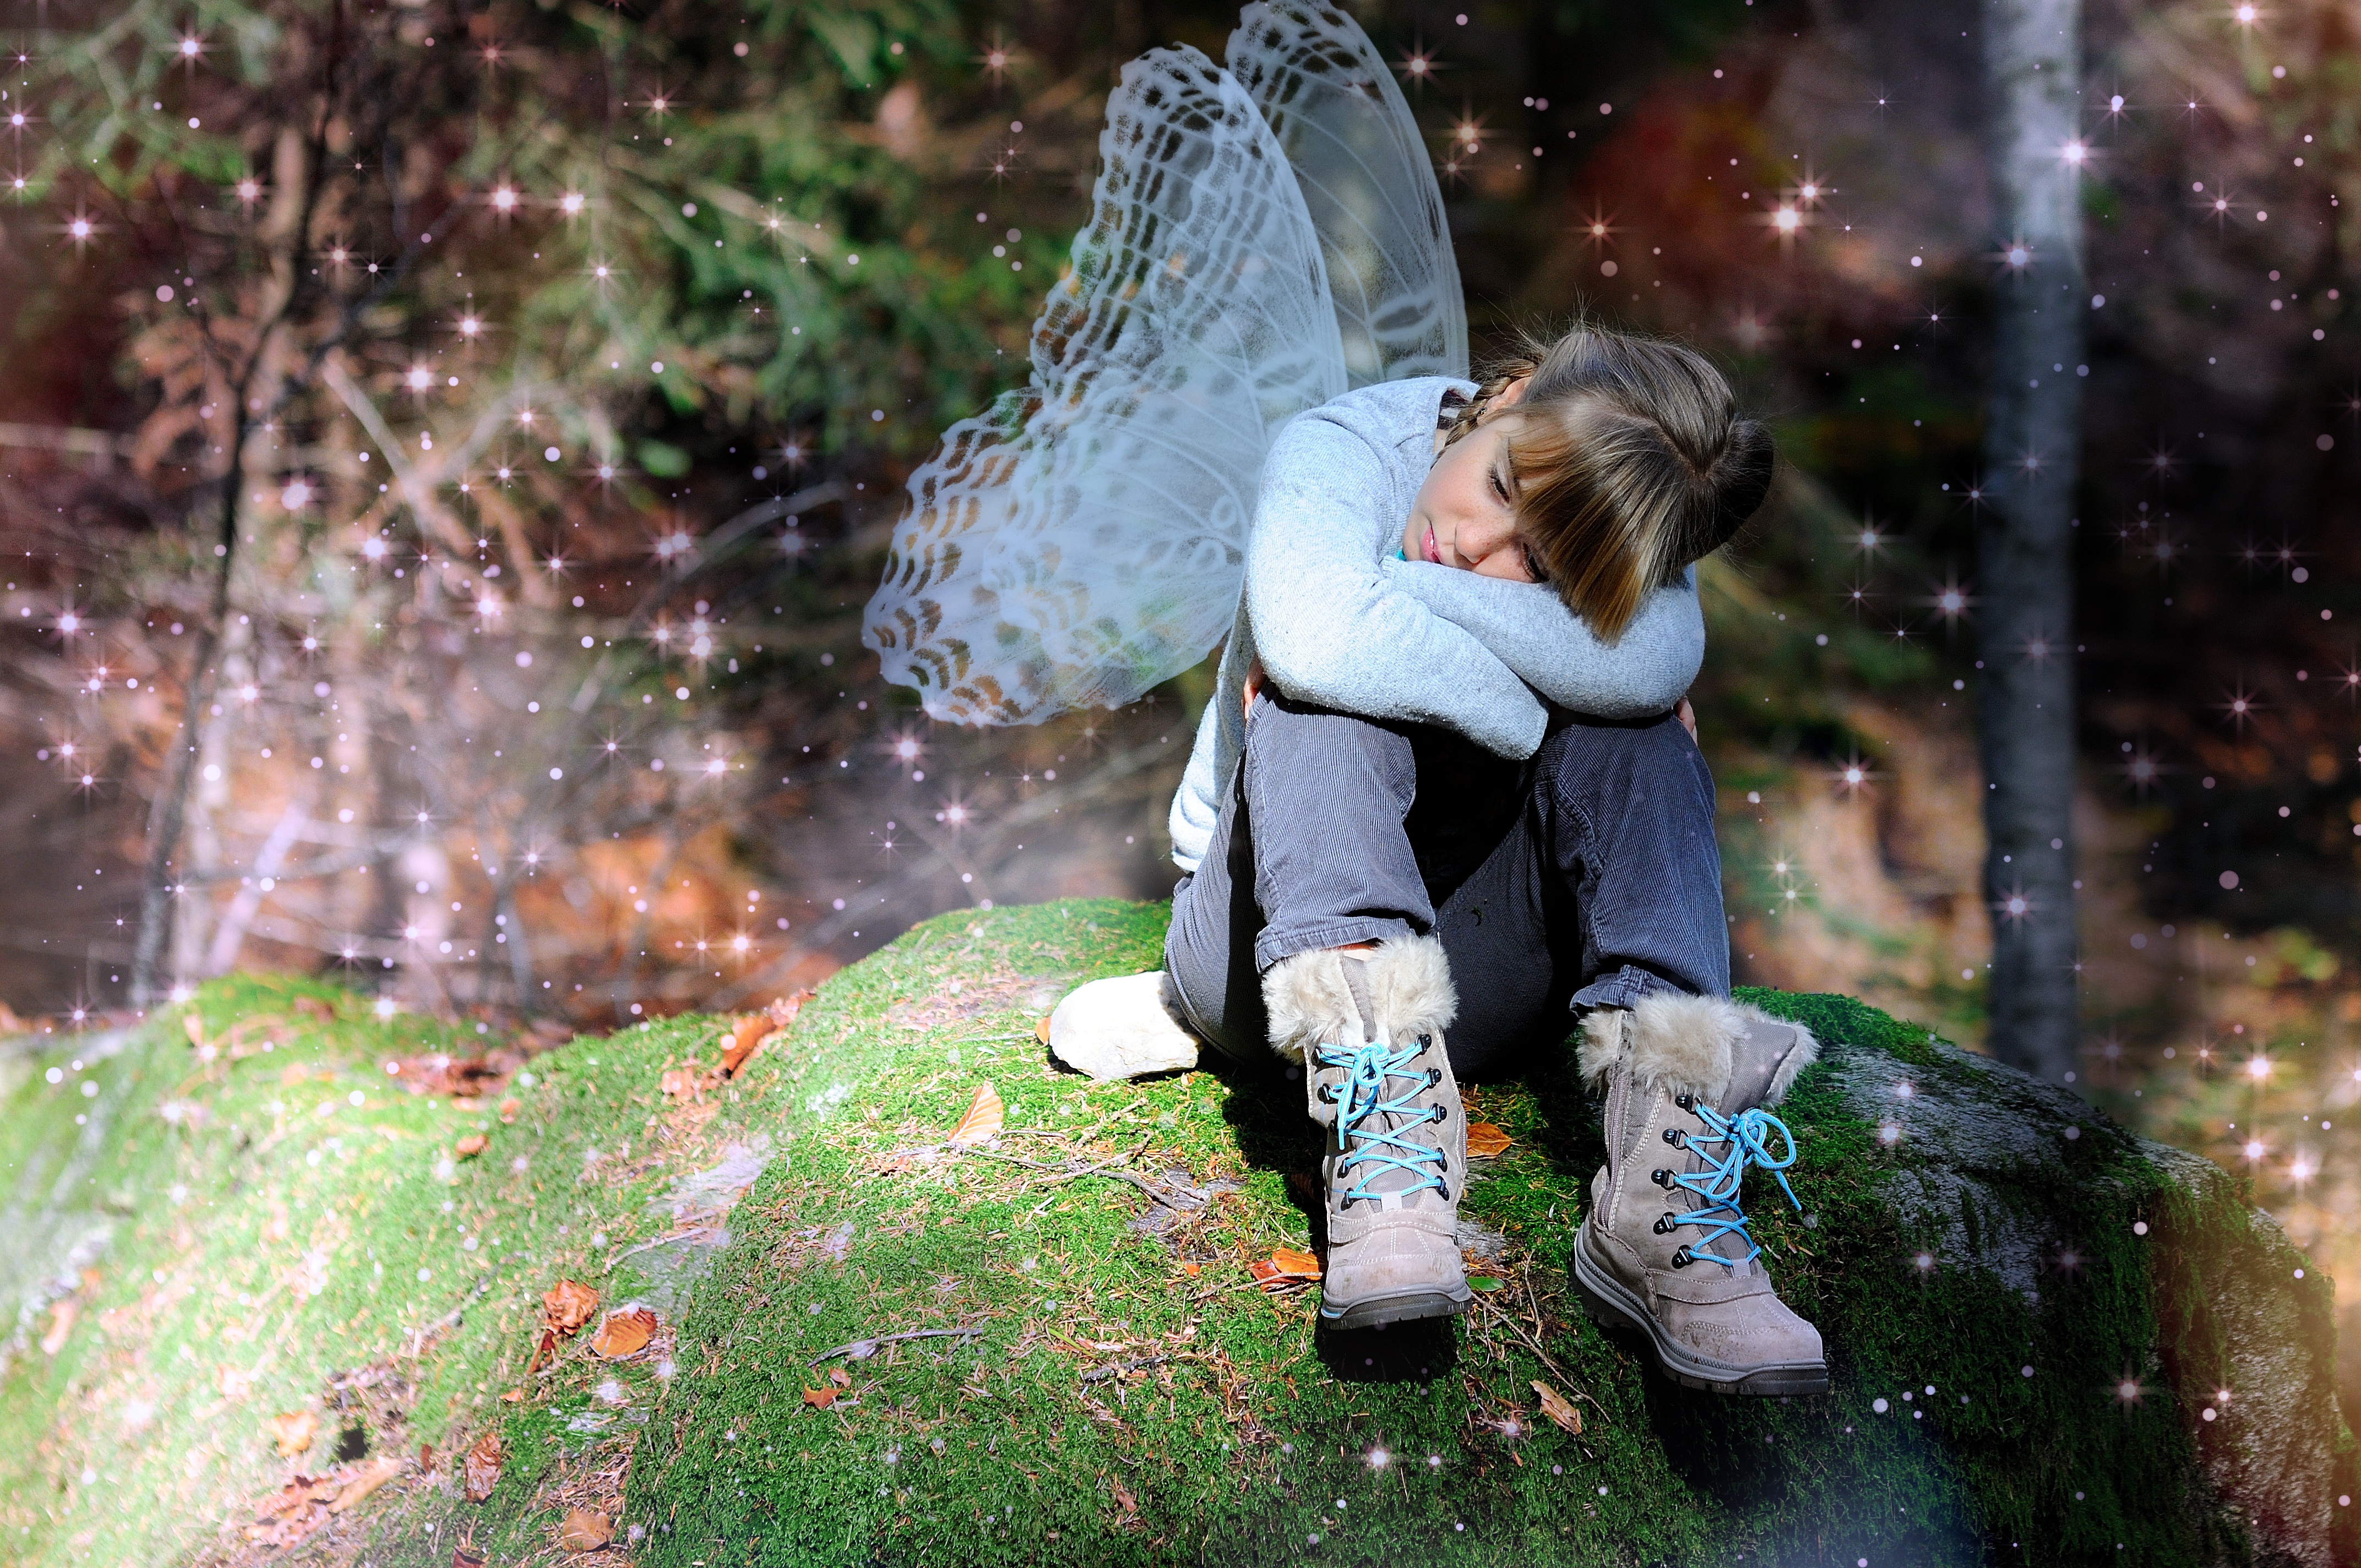
tree, forest, wing, girl, sunlight, green, autumn, child, season, woodland, fairy tales, fee